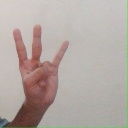
अक्षर: क्ष